Kodiak bear

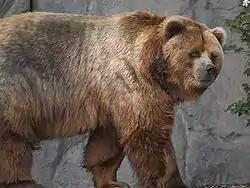
Adult in a zoo in Germany

While there is generally much variation in size between brown bears in different areas, most usually weigh between 115 and 360 kg (254 and 794 lb); the Kodiak bear illustrates island gigantism, commonly reaching sizes of . The size range for females (sows) is from , and for males (boars), it is . Mature males average over the course of the year, and can weigh up to at peak times. Females are typically about 20% smaller and 30% lighter than males, and adult sizes are attained when they are six years old. Bears weigh the least when they emerge from their dens in the spring, and can increase their weight by 20–30% during late summer and autumn. As with other animals, captive Kodiak bears can sometimes weigh considerably more than their wild counterparts.